Marion Fiack

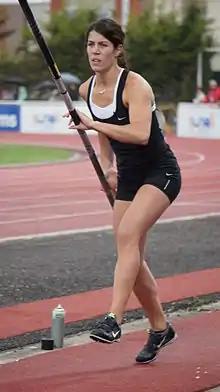
Marion Fiack in 2013

Marion Fiack (born 13 October 1992 in Reims) is a French athlete, a specialist in the Pole vault. She holds the France record for this discipline with a vault of 4.71 m. She also holds the and with vaults respectively of 4.36 m and 4.61 m.